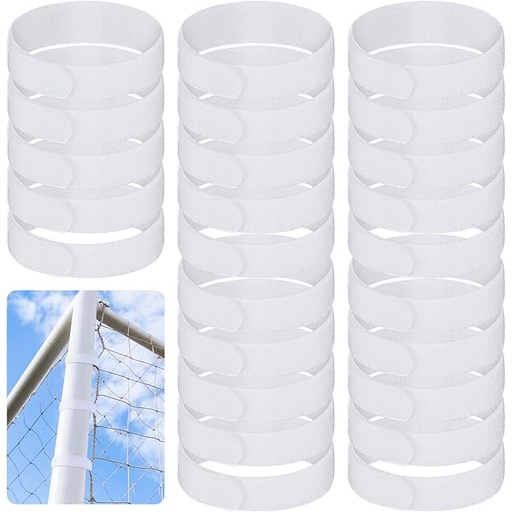
50 Pcs Goal Net Straps Soccer Attachment Straps 14 x 0.8 Inch
About This Nice Combination for Convenient Use: you will receive 50 pieces of soccer net straps; The ample quantity can satisfy your practical needs, and you can also give them away as presents to your partners or families who love sportsNice Combination for Convenient Use: you will receive 50 pieces of soccer net straps; The ample quantity can satisfy your practical needs, and you can also give them away as presents to your partners or families who love sports Double Sided Design: made of polyester yarn material, which is of reliable quality, the goal straps are serviceable for long period use; There is a hook and loop closure system on both sides of the adhesive strips, so you can use it repeatedly Dimension Information: the net ties measure about 14 x 0.8 inches, lightweight and portable for you to take out with; You are also available in approx. 4 inches for adjusting its length, thus you can apply them to various football rails Extensive Usages: the straps for soccer can be applied on diverse occasions; You can not only use them to hold soccer nets to the goal posts, but also can adopt them to store some household items, such as holding hoses, wires, curtains, thus offering you a good using experience Simple to Operate: the net fastener can help you save time and energy without tedious steps, just shuck off and stick on, then you will get your things organized; And it is also easy to remove without leaving any traces Overview Color : white Brand : Hanaive Material : polyester yarn Sport : Soccer Product Dimensions : 14"L x 0.8"W
Brand: Hanaive
Category: Sporting Goods > Athletics > Soccer > Soccer Goal Accessories > Soccer Goal Anchors